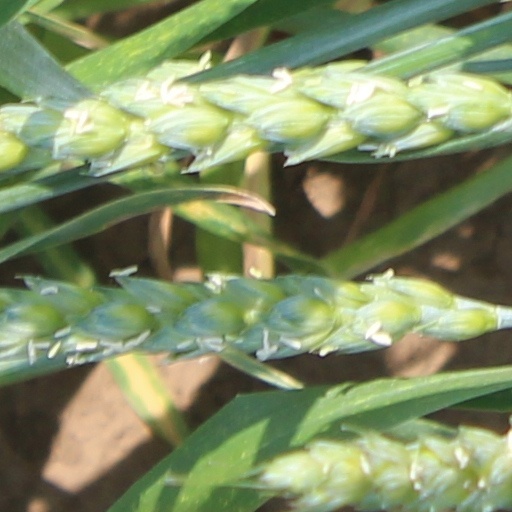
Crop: wheat